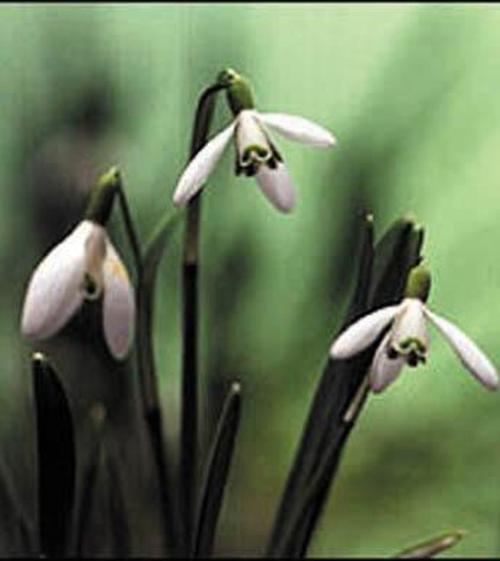
Flower: Snowdrop